John Wells (British politician, born 1925)

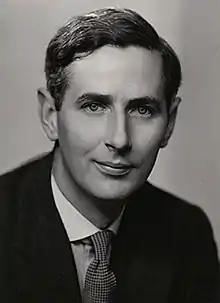

Sir John Julius Wells (30 March 1925 – 8 February 2017) was a British Conservative politician.